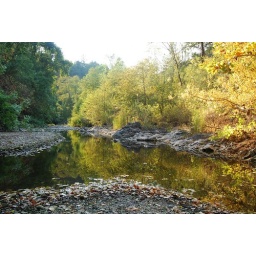
Pretty autumn scene along a river bed near Calistoga. &amp;quot;Me too&amp;quot; shot after Megan took one.